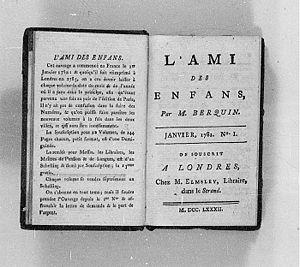
Arnaud Berquin, né à Bordeaux le 25 septembre 1749 et mort à Paris le 21 décembre 1791, est un écrivain, dramaturge et pédagogue français.